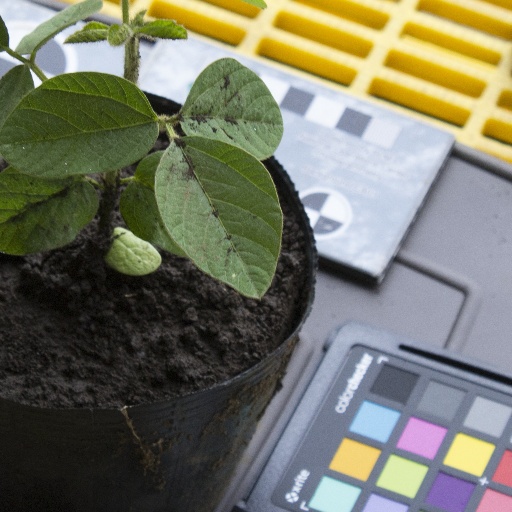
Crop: soybean